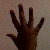
The image shows a hand gesture representing the number 5 in Indian Sign Language.